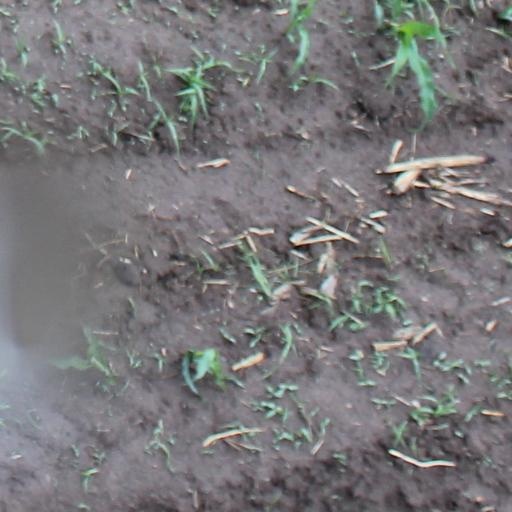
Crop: maize; corn